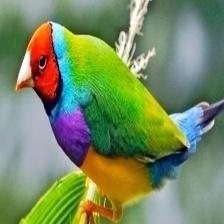
Species: GOULDIAN FINCH
Scientific name: ERYTHRURA GOULDIAE
ImageNet parent category: house_finch